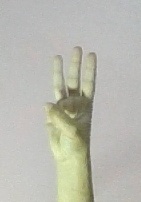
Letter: thaa